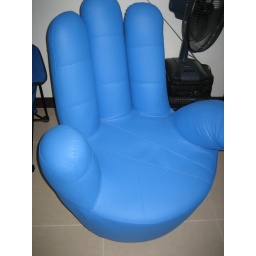
blue hand in my auntie's house